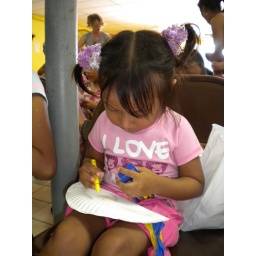
young girl decorating her paper plate tamborinephoto by Debbie Wolters